Takida

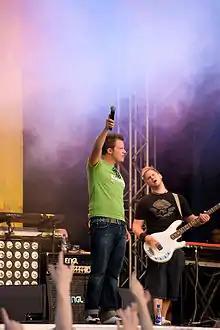

Takida is a Swedish rock band from Ånge formed in 1999. The band's name comes from the character Gohee Takeda in the Japanese anime series "Silver Fang". Takeda's name was mispronounced as "Takida" in the Swedish voiceover of the anime series.